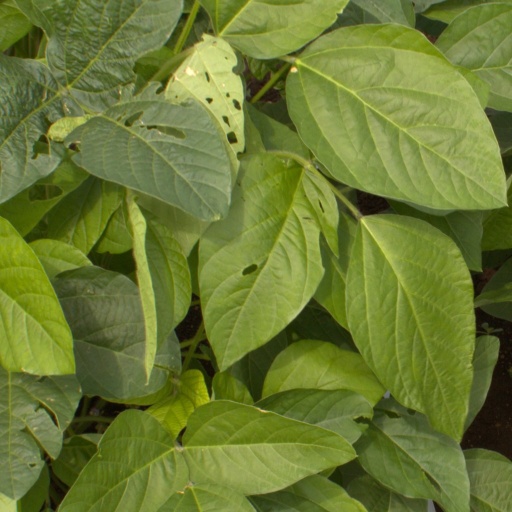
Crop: soybean